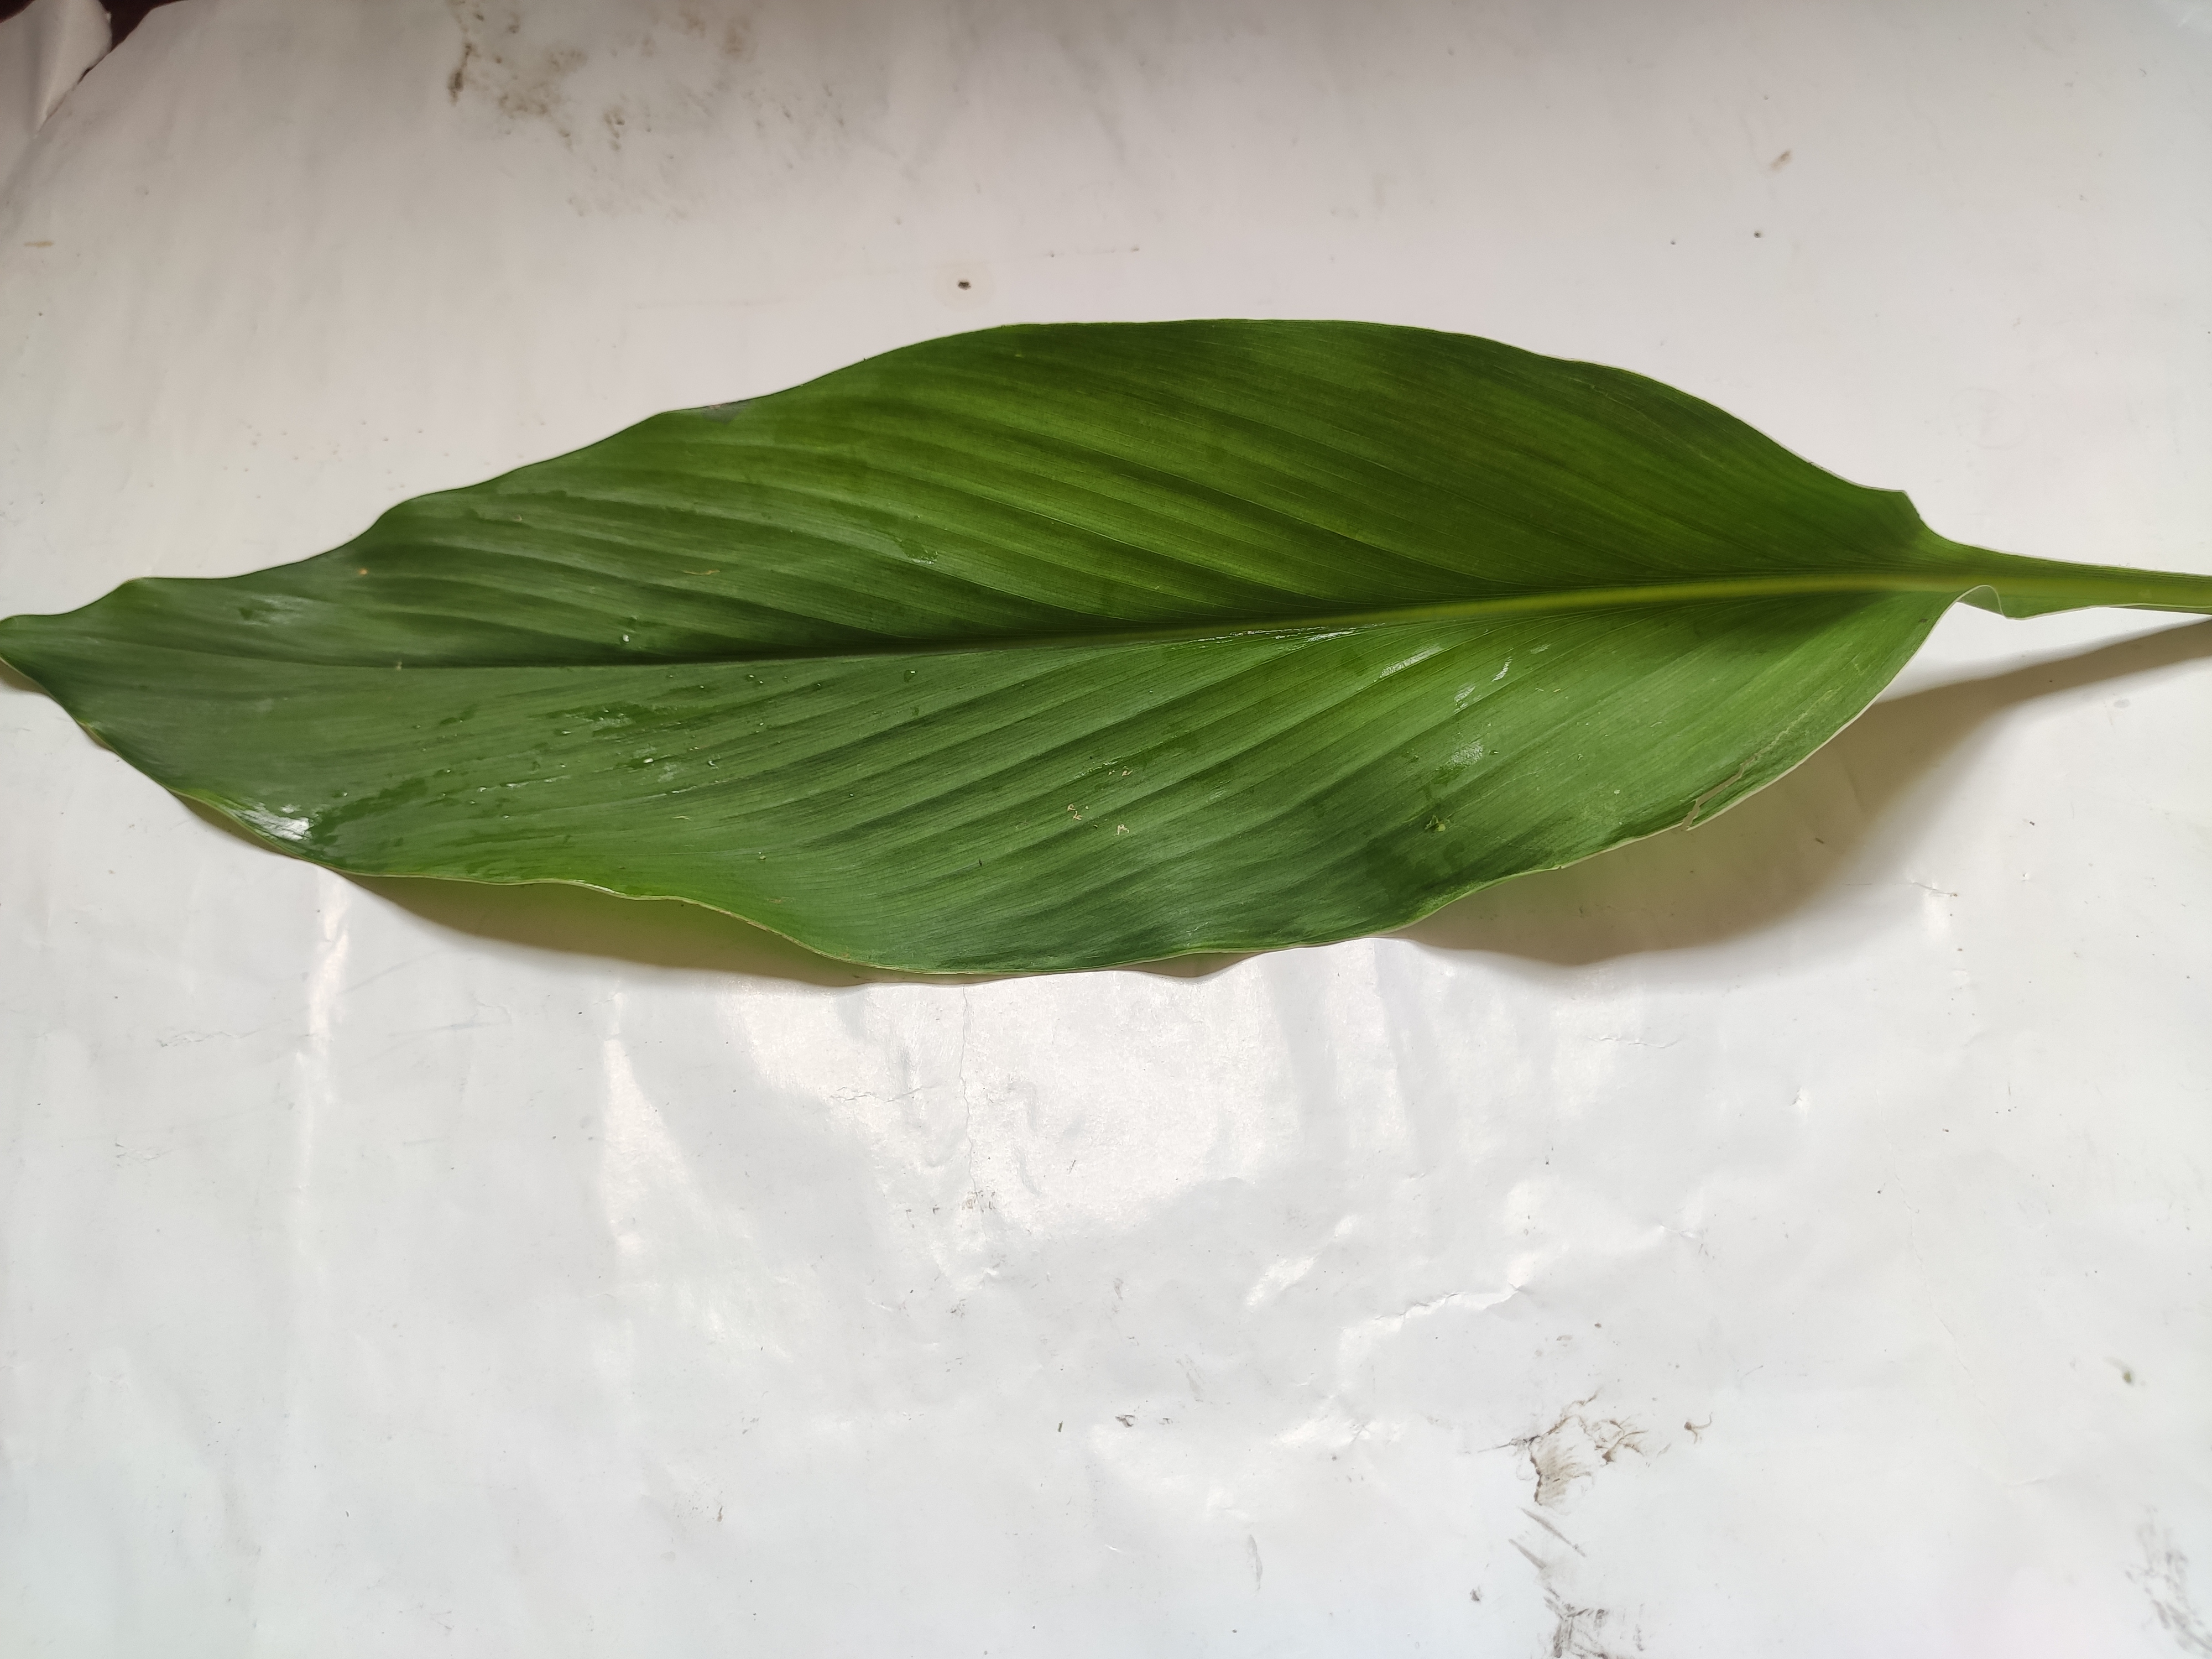
Label: Healthy_Leaf